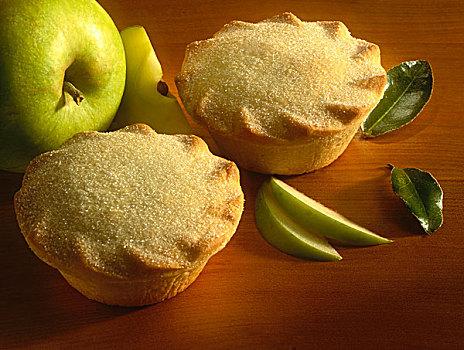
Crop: apple
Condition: healthy